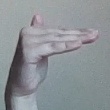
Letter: khaa